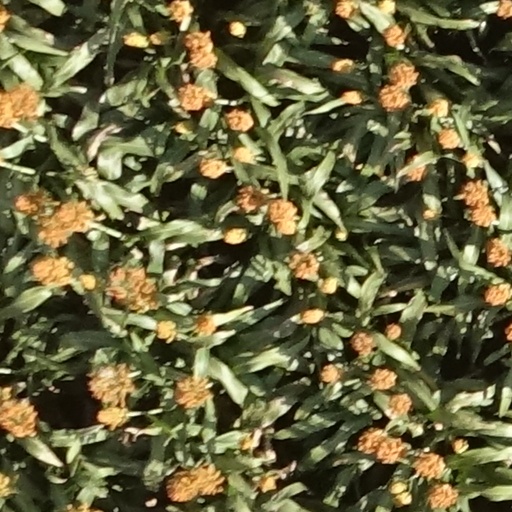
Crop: sorghum